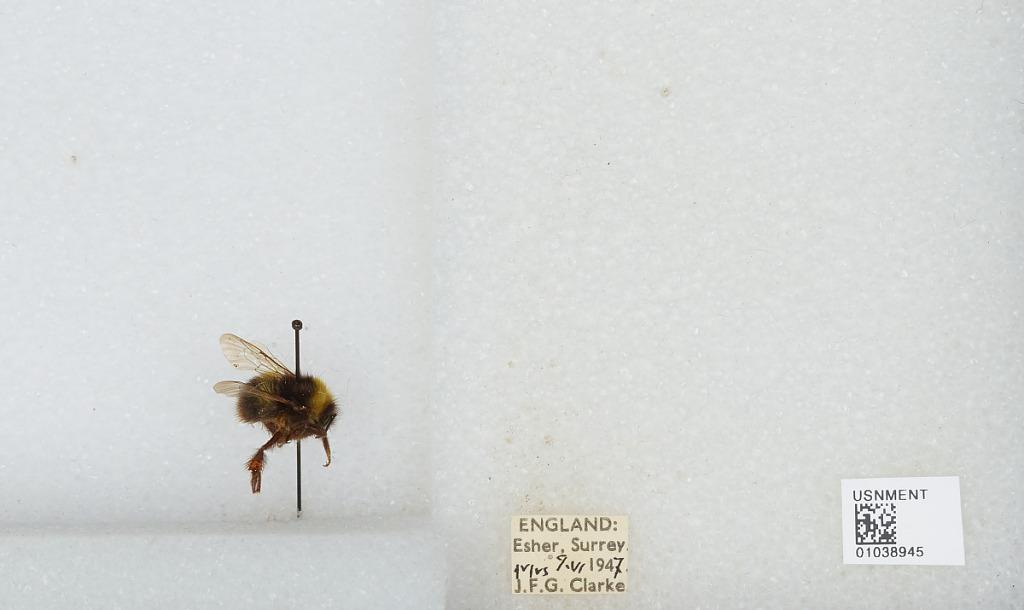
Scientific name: Bombus (Pyrobombus) pratorum (Linnaeus)
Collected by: J. Clarke
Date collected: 1947-6-9
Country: United Kingdom
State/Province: England
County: Surrey
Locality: Esher
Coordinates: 51.3691, -0.365